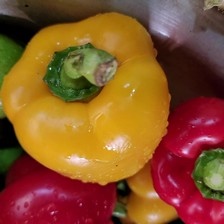
Label: capsicum